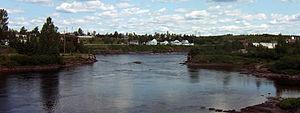
Photo pris des ponts sur Portage des mousses à Port-cartier, orienté vers le nord. On voit ici la rivière aux rochers avec sa chute, le piège aux saumons avec une partie de l'île Patterson nord à droite, et une partie de Port-cartier ouest a gauche.
La rivière aux Rochers est une rivière de Sept-Rivières en Côte-Nord, au Québec, au Canada.
La Rivière MacDonald est un angle droit, Affluent de la Rivière aux Rochers dans la région administrative de la Côte-Nord, dans la province canadienne de Québec.